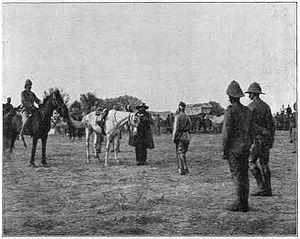
La bataille de Paardeberg, plus rarement bataille de Stinkfontein, fut une bataille majeure de la seconde Guerre des Boers. Le combat eut lieu près de Paardeberg sur les rives de la rivière Modder dans l'État libre d'Orange.
The Royal Canadian Regiment ou The RCR, littéralement « Le Régiment royal canadien », est un régiment d'infanterie de l'Armée canadienne des Forces armées canadiennes. Il s’agit du plus ancien régiment de ce type dans la Force régulière au Canada. Le régiment est aujourd'hui divisé en quatre bataillons dont un de réserve pour un total d'environ 2 000 soldats. Il est le principal occupant de la base des Forces canadiennes Petawawa en Ontario et de la BFC Gagetown au Nouveau-Brunswick. Le régiment n'est pas une structure organisationnelle en tant que telle, mais plutôt protocolaire. Les quatre bataillons du régiment sont donc des unités opérationnelles distinctes. Néanmoins, le régiment a un quartier général régimentaire sur la BFC Petawawa qui s'occupe des affaires régimentaires qui ne dépendent pas des unités en particulier. Depuis sa formation en 1883, le RCR a été employé dans presque tous les conflits impliquant les Forces armées canadiennes.